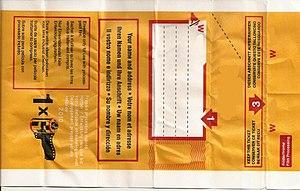
Pochette d'envoi Kodachrome (Verso)